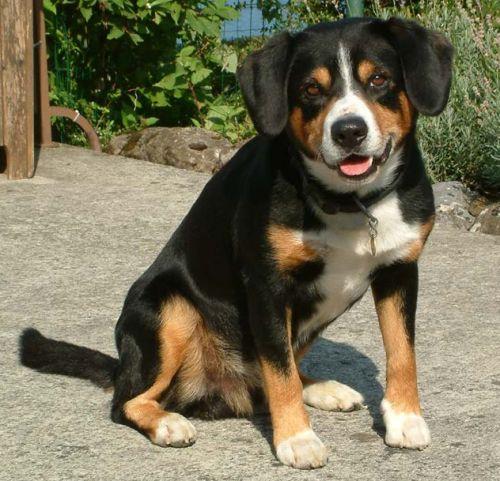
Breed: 221-n000055-EntleBucher